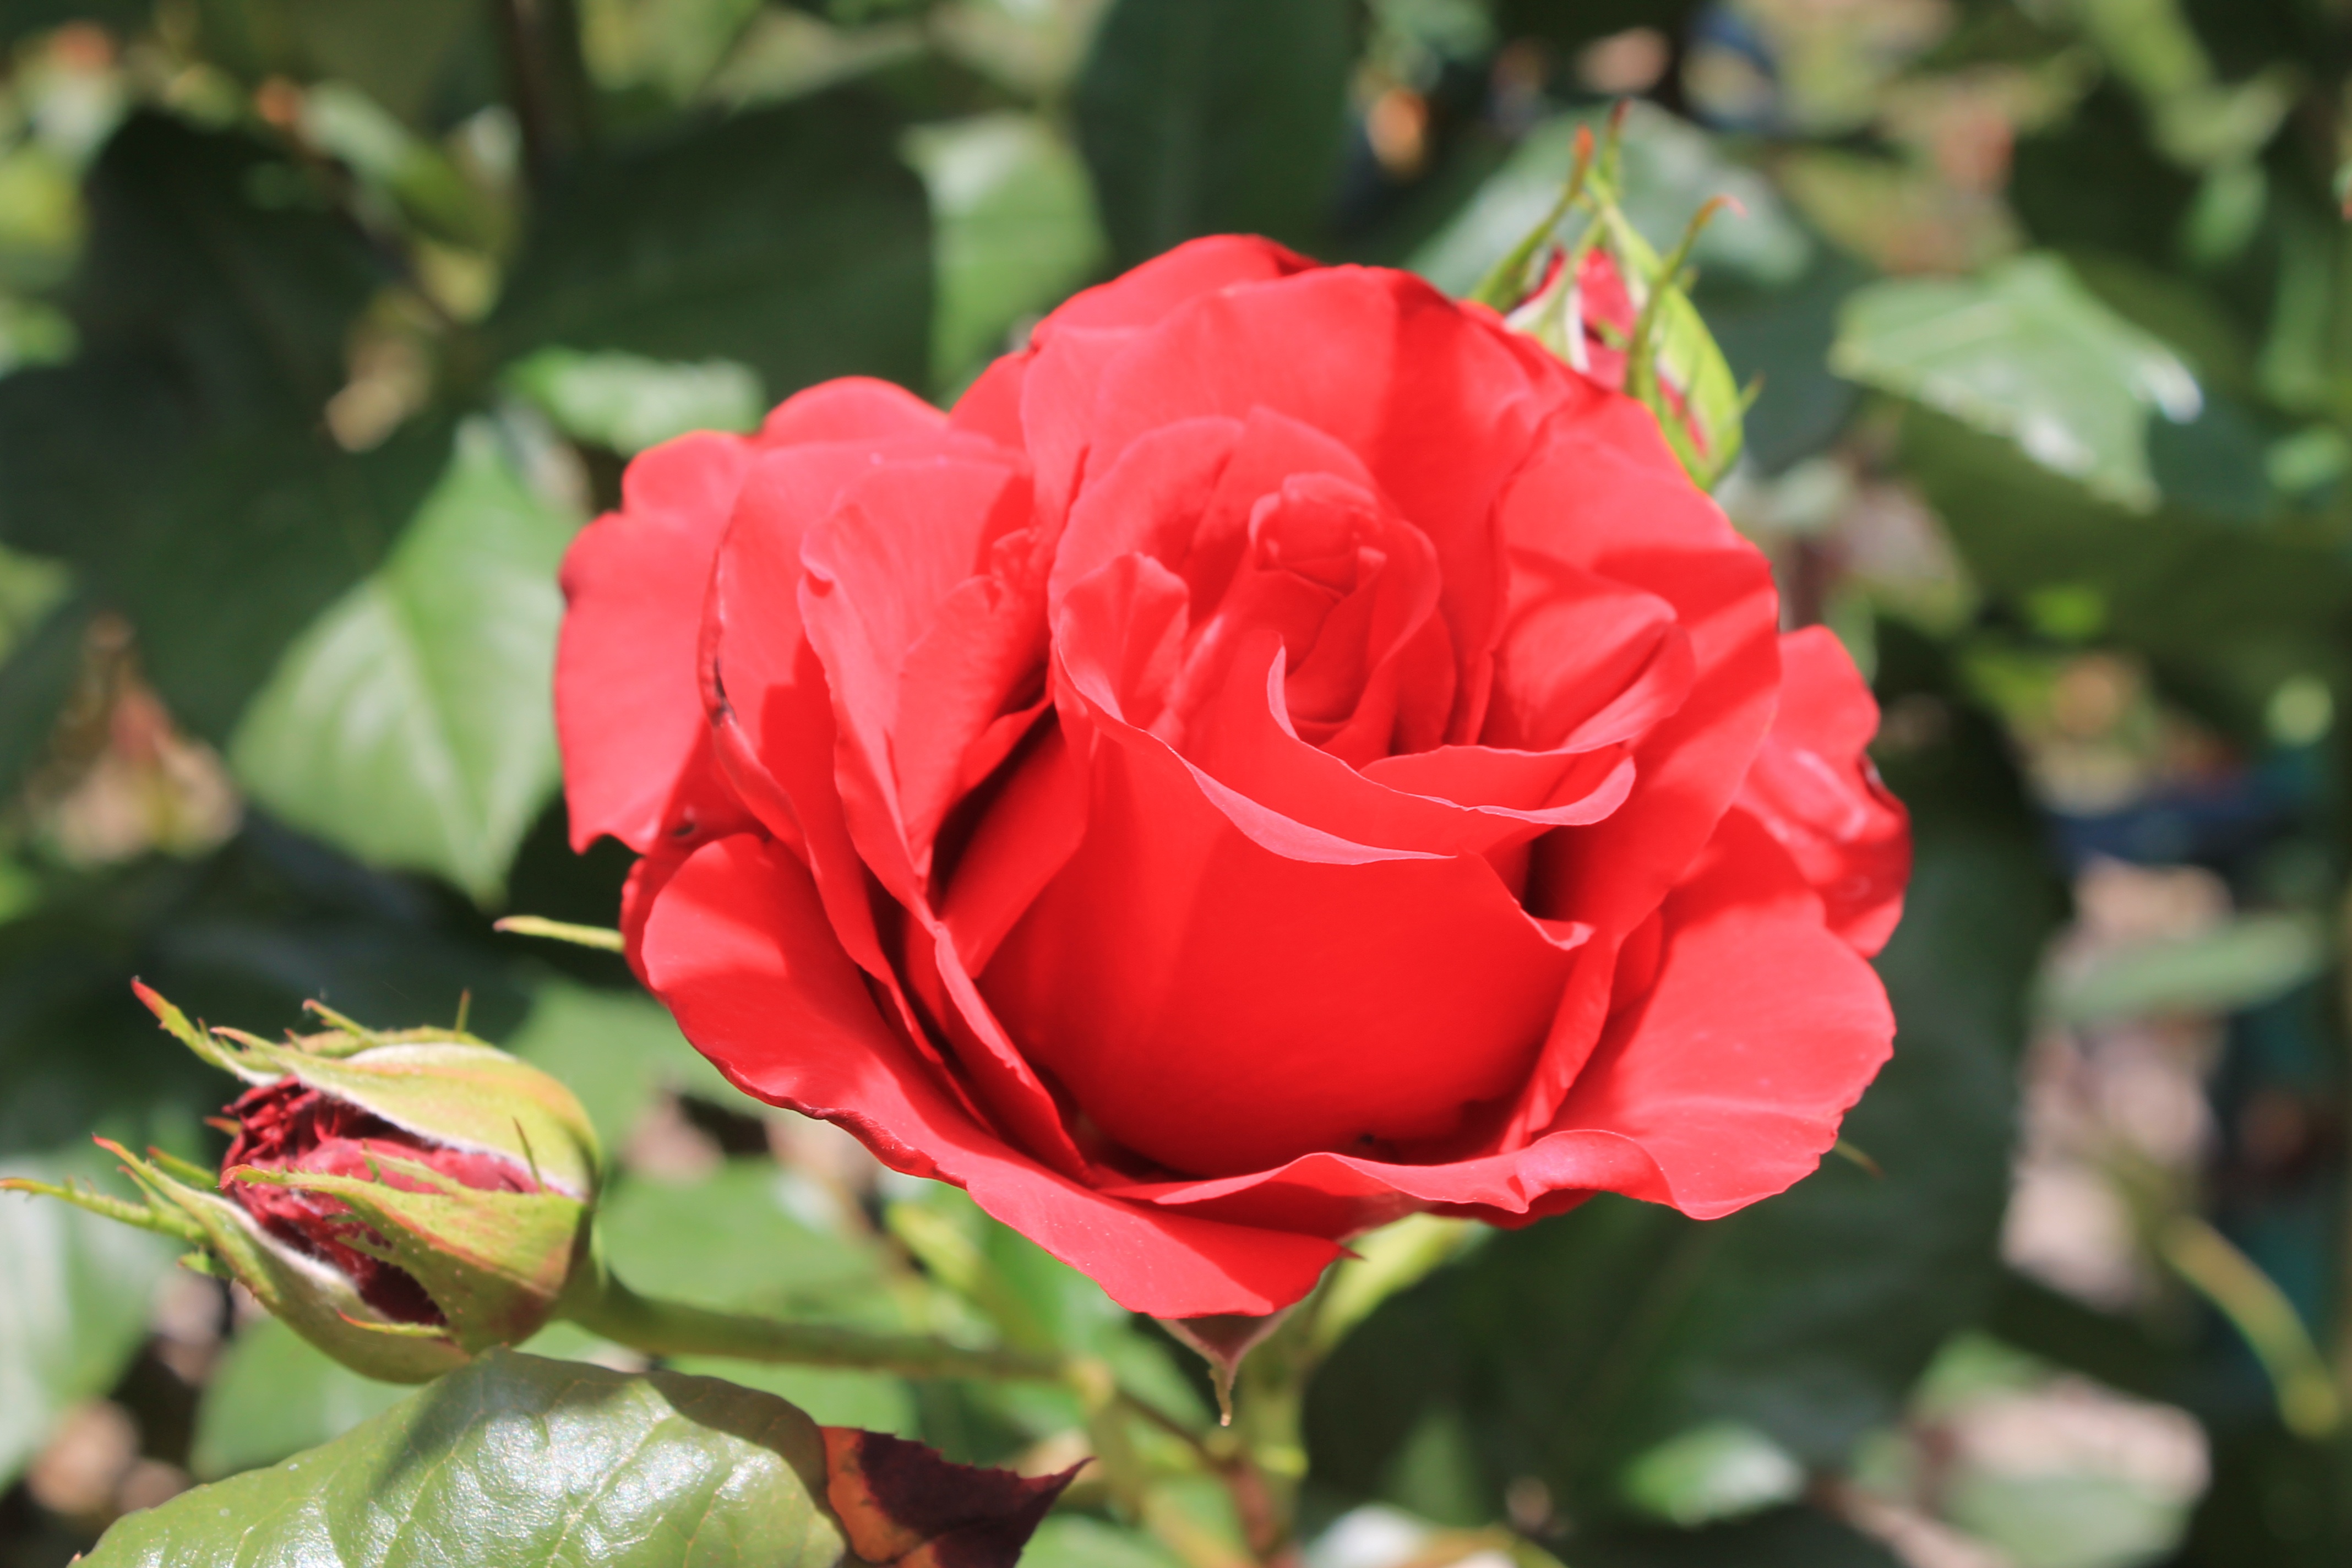
nature, plant, flower, petal, rose, red, garden, flora, petals, rosa, beautiful, floribunda, flowering plant, garden roses, rose family, land plant, rosa centifolia, rose order